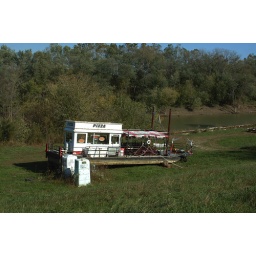
&amp;quot;Pizza&amp;quot; boat beside the river in Carroll County. October 2003.